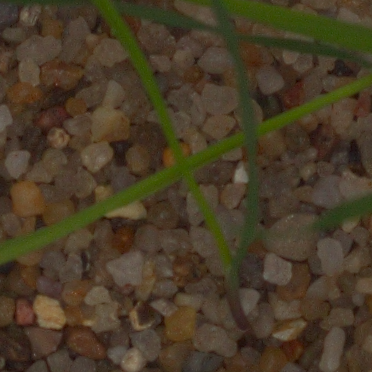
Label: black_grass